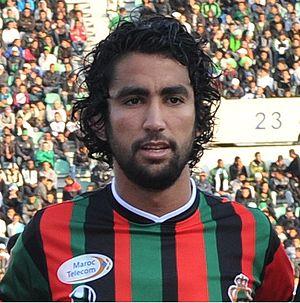
Salaheddine Saidi, né le 6 février 1987 à Marrakech, est un footballeur international marocain évoluant au poste de milieu défensif au Wydad Athletic Club.